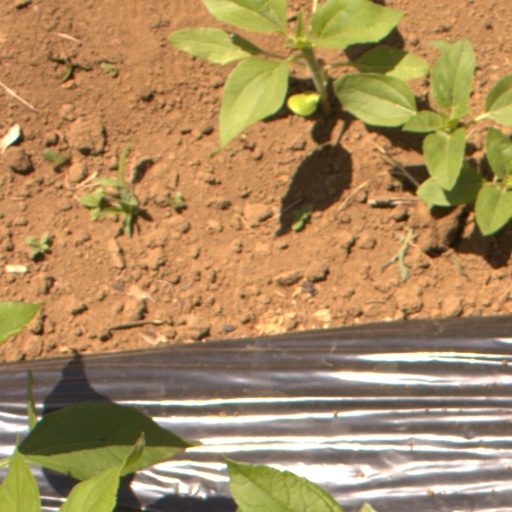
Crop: Jerusalem artichoke